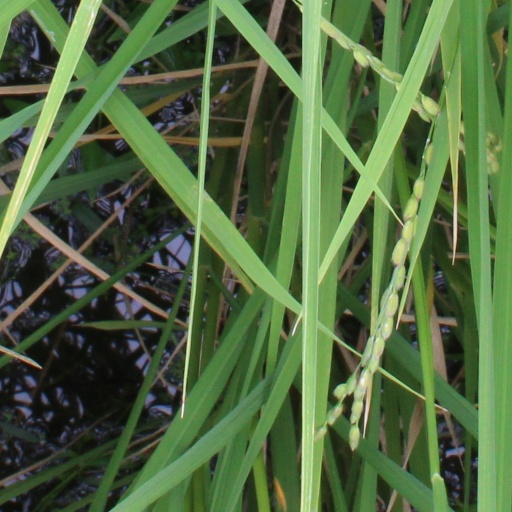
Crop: rice